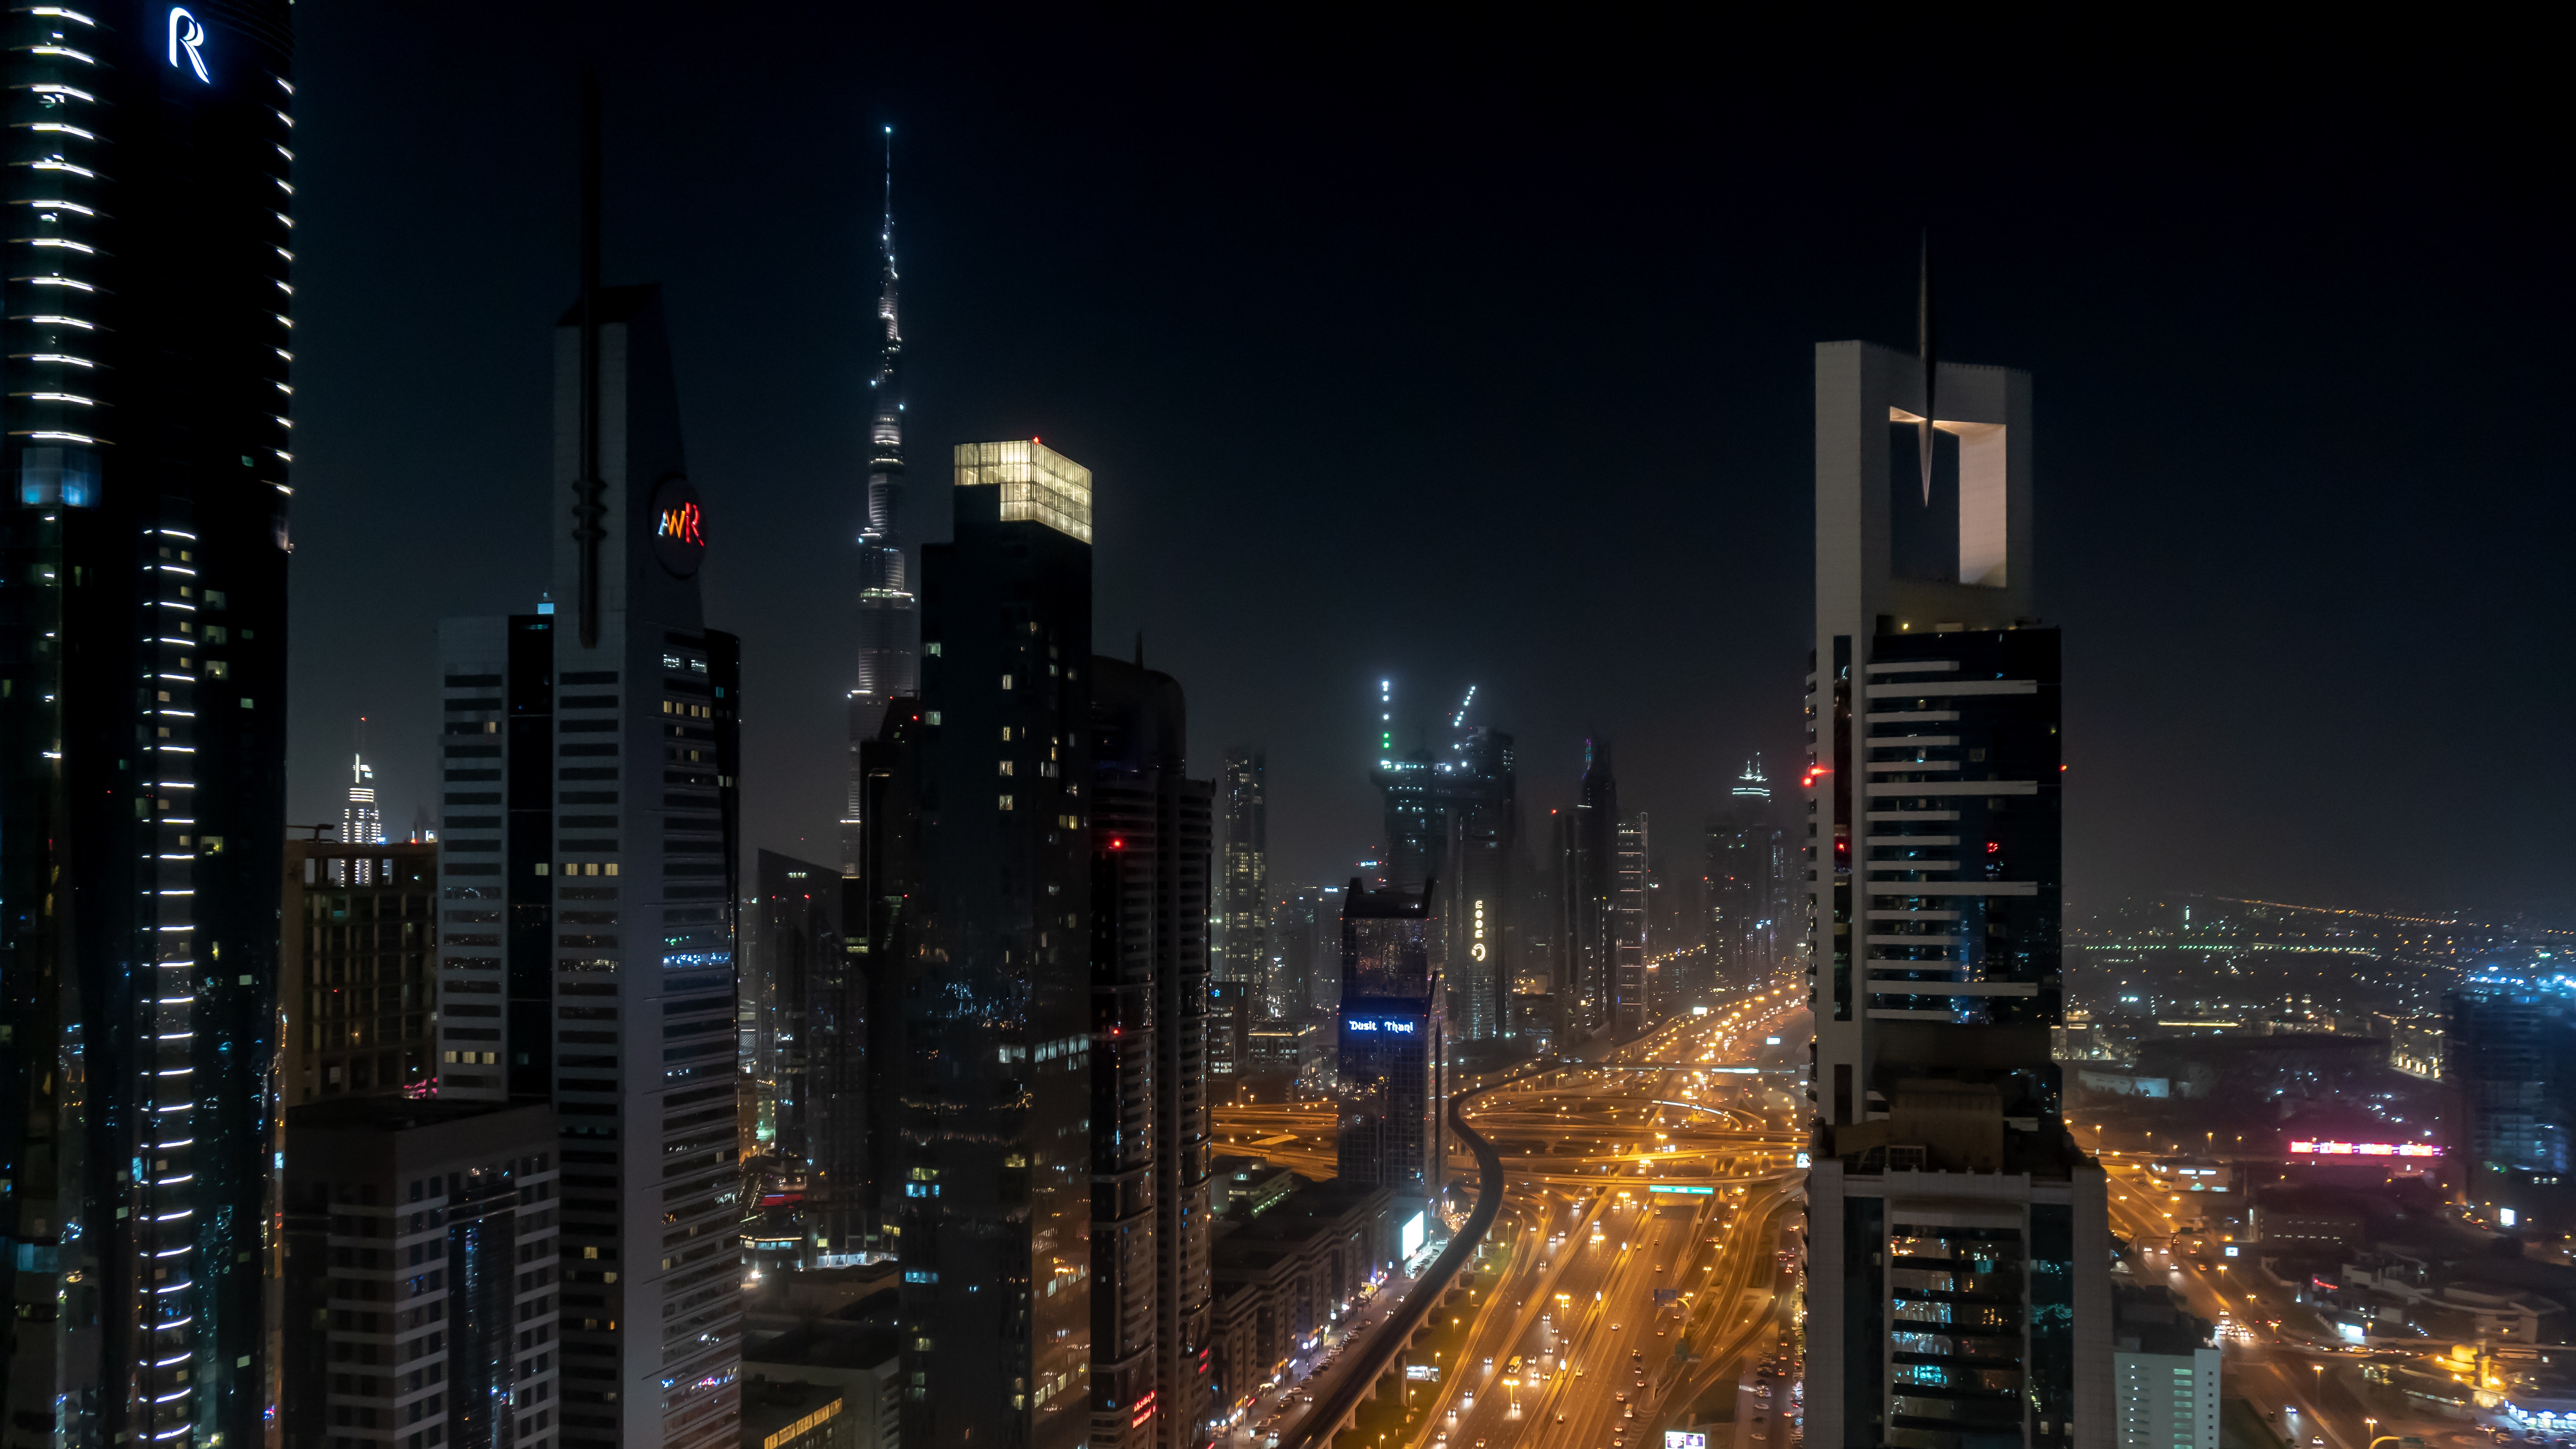
city, metropolitan area, cityscape, urban area, metropolis, night, skyscraper, tower block, skyline, human settlement, landmark, downtown, sky, building, tower, architecture, lighting, infrastructure, mixed use, midnight, condominium, landscape, road, darkness, street, evening, traffic, corporate headquarters